Vicky Hudson

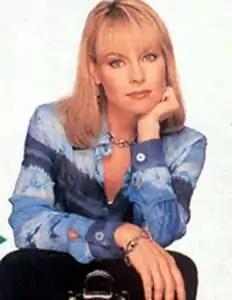
Jensen Buchanan as Vicky Hudson

Vicky Hudson is a fictional character that appeared on the NBC daytime soap opera "Another World" and the CBS daytime soap opera "As the World Turns". The character was introduced in 1985 as the secret twin sister of Marley Love, and the twins were played by Ellen Wheeler, who left the following year due to exhaustion. Rhonda Lewin then portrayed Vicky from September to December 1986, before the role of both twins were then played by Anne Heche from 1987 to 1991. Vicky was last played by Jensen Buchanan, who debuted on July 25, 1991. The character was killed in a plane crash in November 1999, but remained as a ghost through 2001. Cynthia Watros also portrayed the role temporarily in 1998.